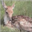
Label: deer